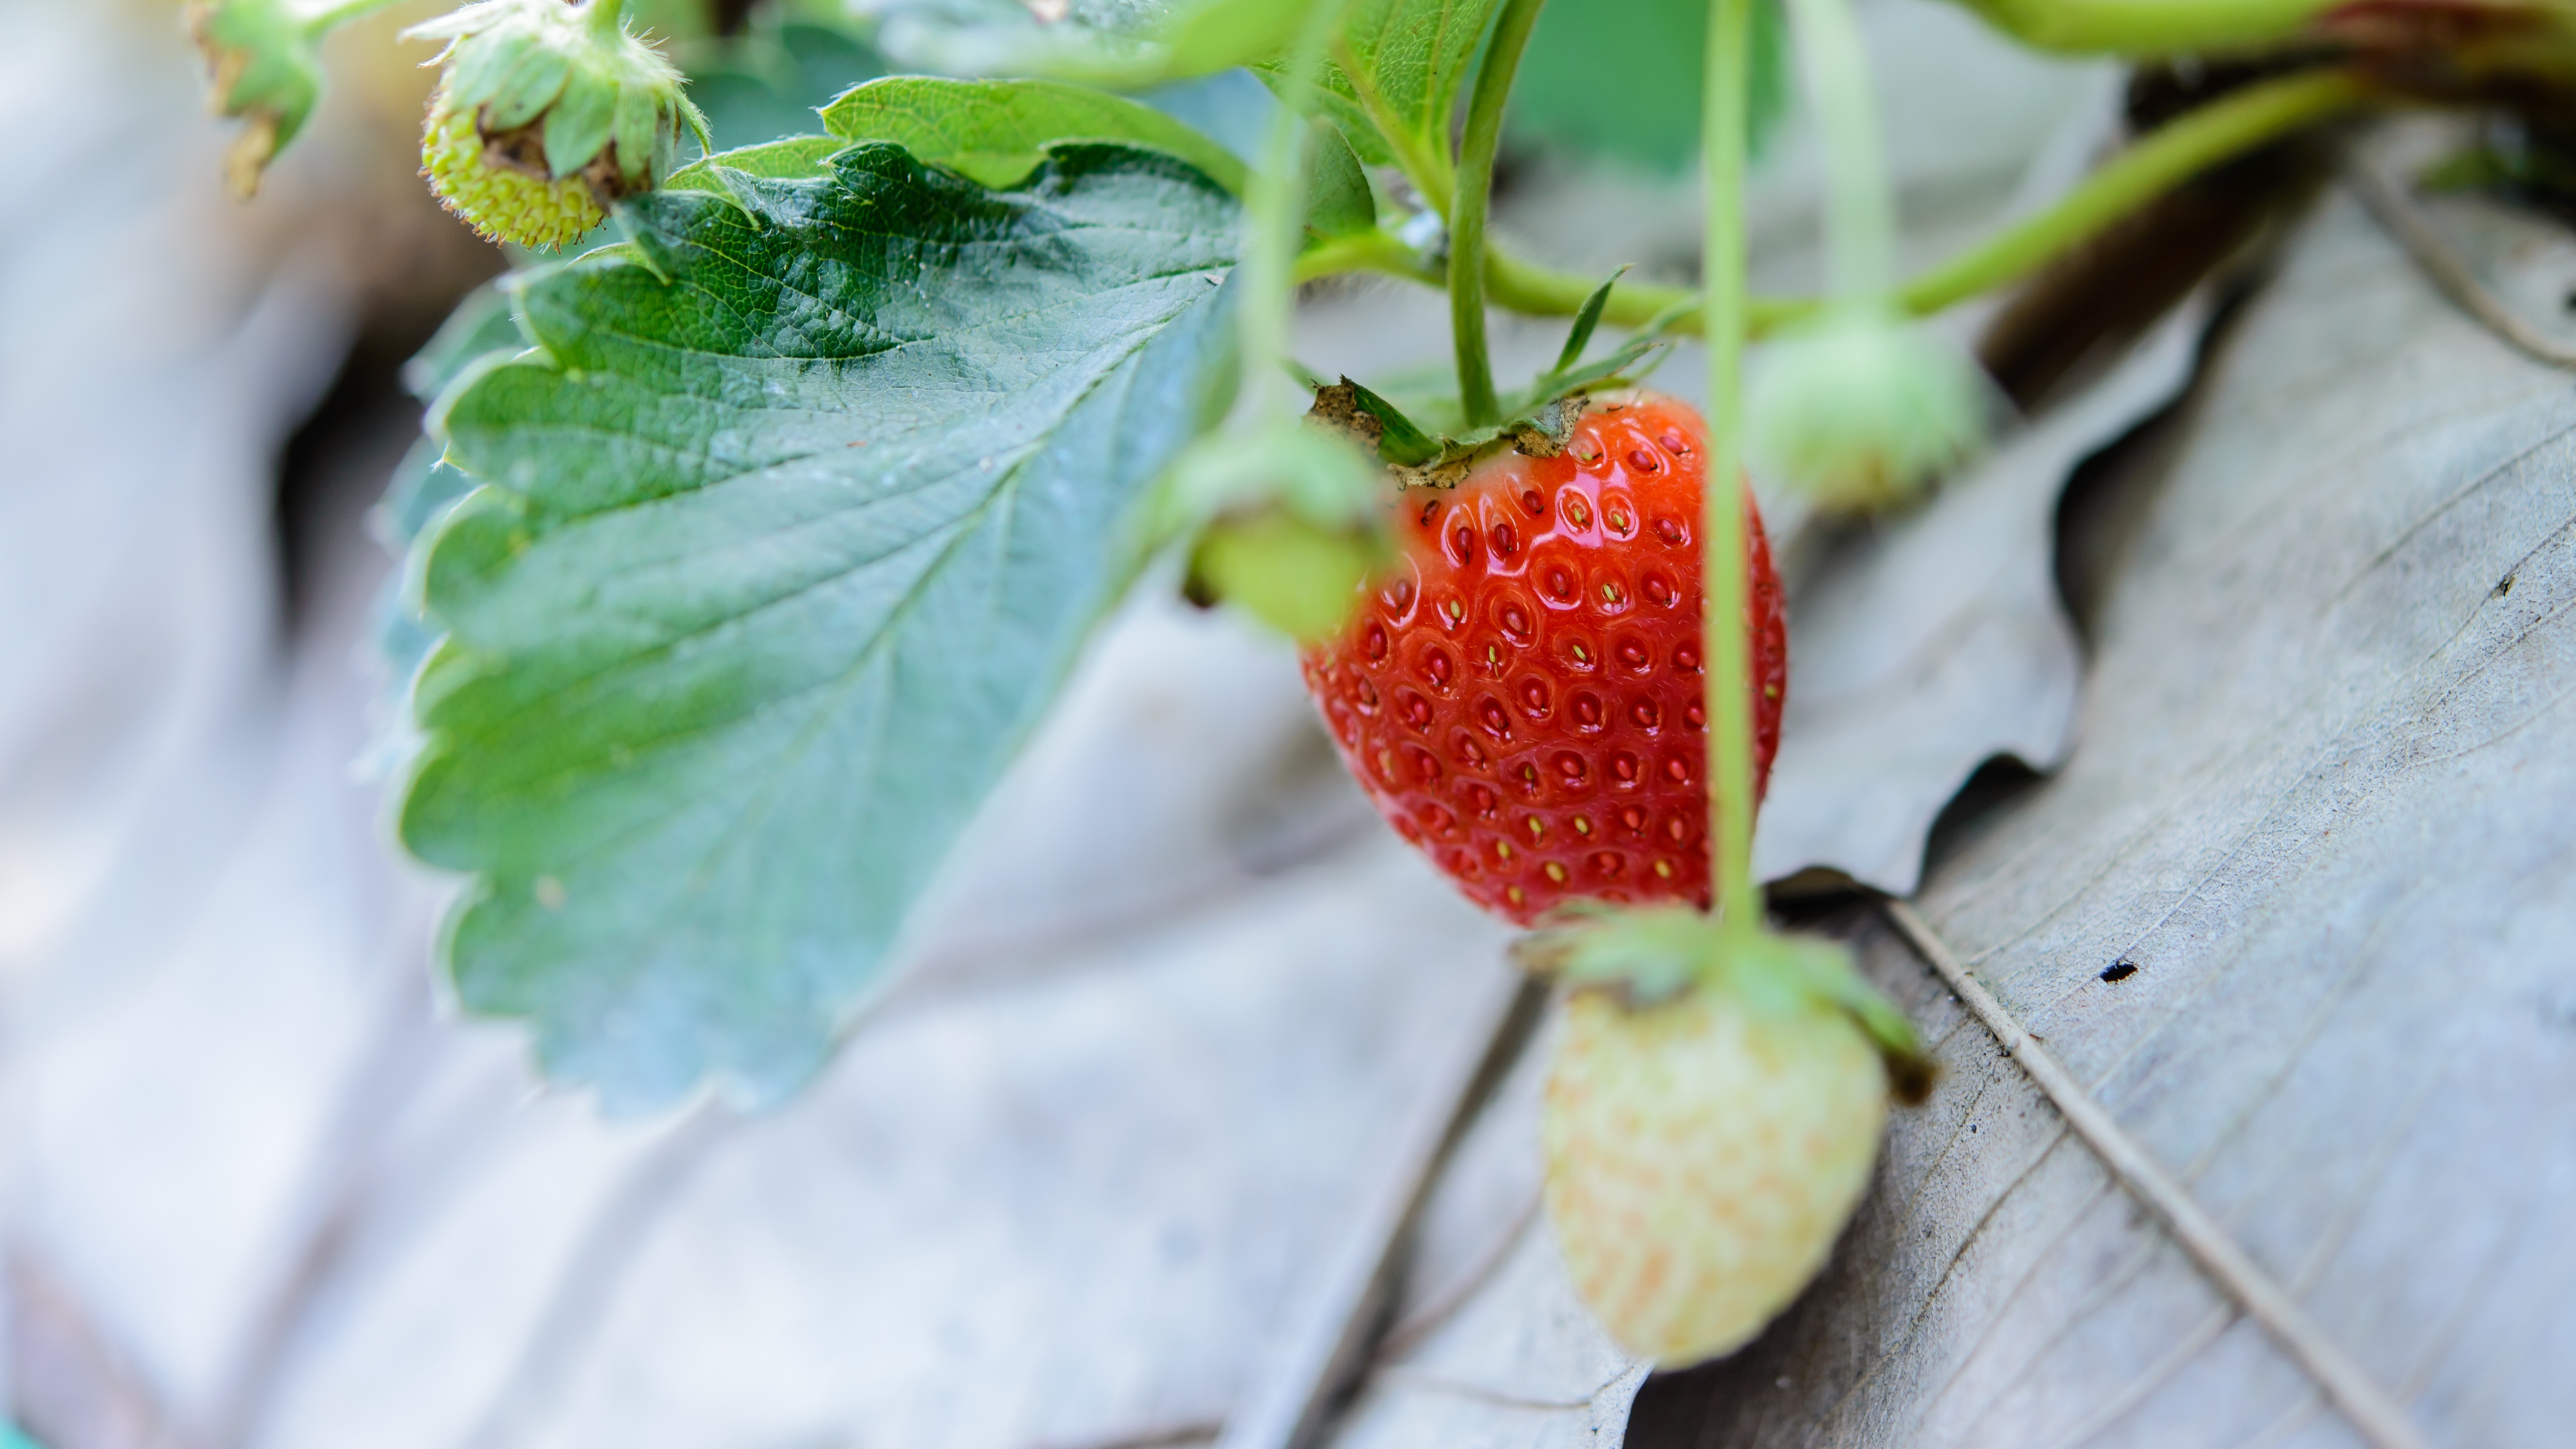
table, nature, plant, photography, fruit, berry, sweet, leaf, flower, isolated, summer, ripe, food, green, red, produce, vegetable, fresh, closeup, juicy, healthy, dessert, flora, delicious, strawberry, freshness, close up, background, tasty, strawberries, diet, organic, macro photography, flowering plant, land plant